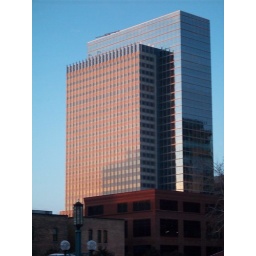
This building looks cool at night. The top of the building has lights in the windows and it's a cool light show.